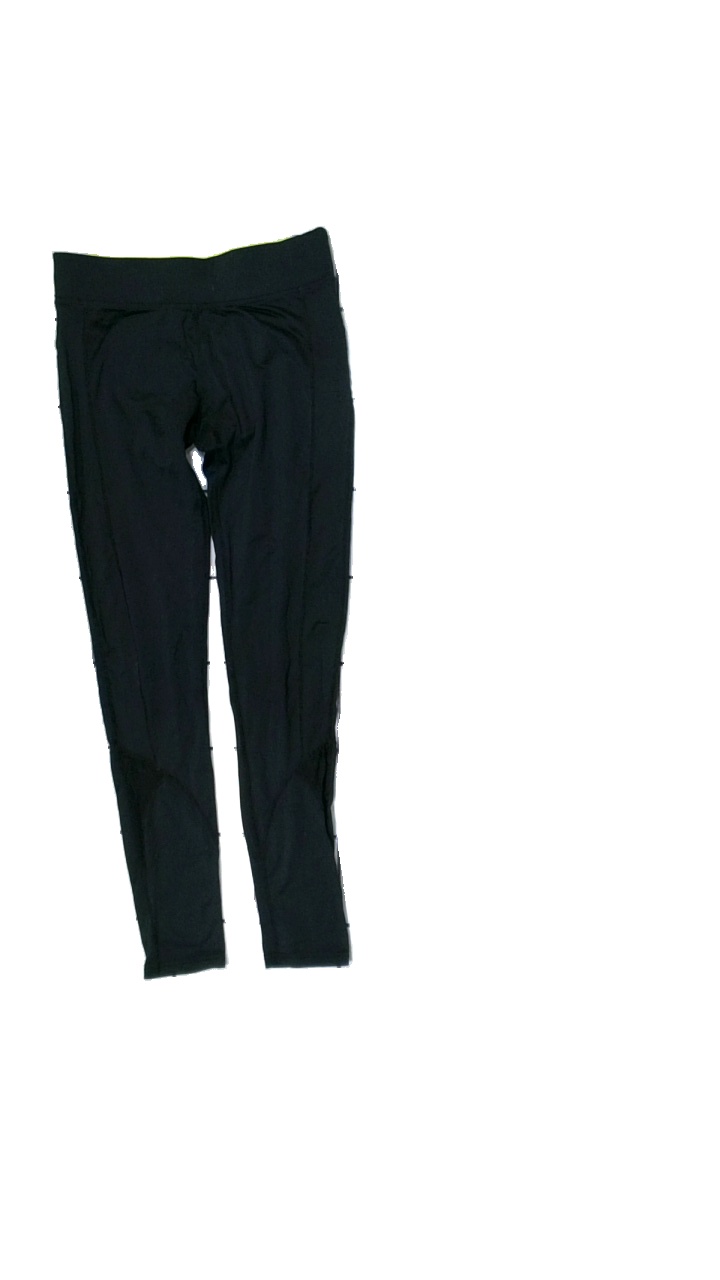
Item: Tights (Ladies)
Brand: Newbody
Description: tränings tights
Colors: Black, Yellow
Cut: Tight
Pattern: Logo print
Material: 100% nylon
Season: All
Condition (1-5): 3
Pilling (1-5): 3
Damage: nopprigt och smuts fläckar
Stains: Minor
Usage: Export
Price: <50